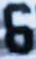
Number: 6